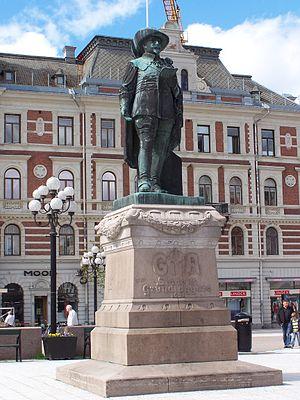
Harald Sörensen Ringi, est un sculpteur suédois.